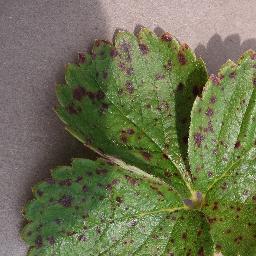
Label: Strawberry___Leaf_scorch